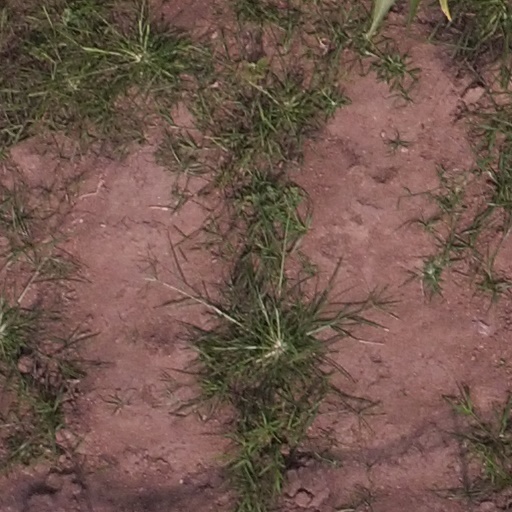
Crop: maize; corn